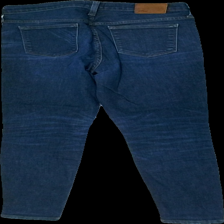
View: back
Type: Jeans
Category: Ladies
Brand: J-Crew
Colors: Blue
Material: 100% cotton
Cut: Regular
Season: All
Trend: Denim
Price range: 50-100
Recommended usage: Reuse